Kuroko's Basketball

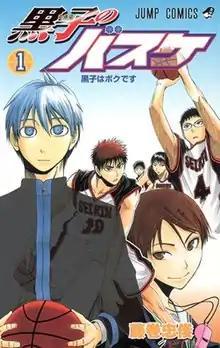
Cover of the first volume, featuring Tetsuya Kuroko (front), Riko Aida (bottom), Taiga Kagami (center), Junpei Hyuga (right), Shun Izuki (left of Hyuga), and Shinji Koganei (left of Izuki)

is a Japanese sports manga series written and illustrated by Tadatoshi Fujimaki. It was serialized in Shueisha's manga magazine "Weekly Shōnen Jump" from December 2008 to September 2014, with its chapters collected in 30 volumes. It tells the story of a high school basketball team trying to make it to the national tournament.